Richard Stumpf

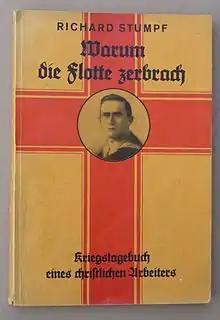
Book edition of the publisher J.H.W. Dietz Nachfolger, Berlin (Germany) 1927.

Stumpf was a member of a Christian trade union and had joined the right-wing German Fatherland Party whilst still at war.